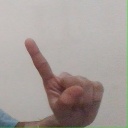
अक्षर: ए